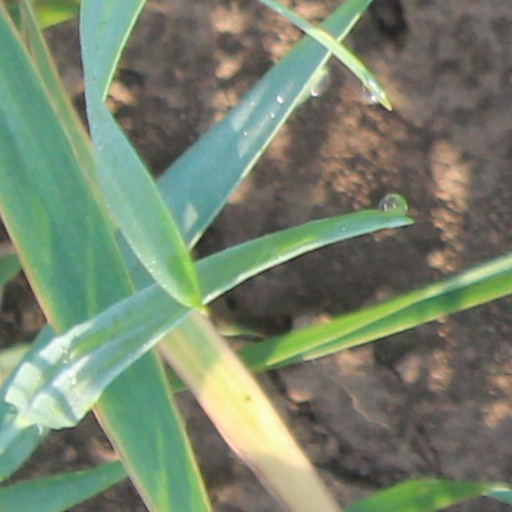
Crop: wheat